Florence Farr

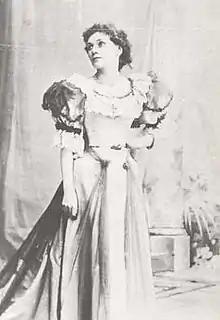
Farr at the Folly Theatre

In 1883 her father died, leaving her a modest inheritance to live on. She continued taking minor roles at the Folly, but changed her stage name back to Florence Farr when she began performing at the Gaiety Theatre in May. Her commanding presence and beautiful speaking voice were noted by George Bernard Shaw. She soon attained modest success on London's West End stages. In 1884 she married fellow actor Edward Emery. It turned out to be a disastrous marriage, and she chafed under the restrictions expected of a Victorian wife. In 1888, her husband left for an extended tour of America, and they never saw each other again. She eventually obtained a divorce in 1895 on the grounds of abandonment and never remarried.